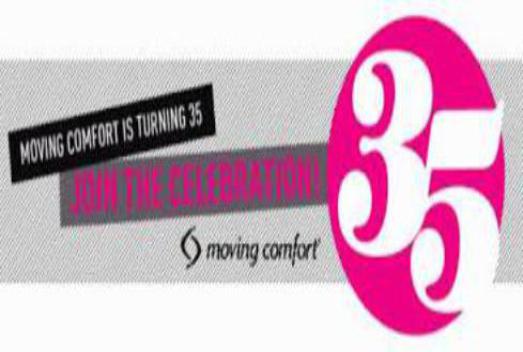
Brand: moving comfort-1
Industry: Clothes